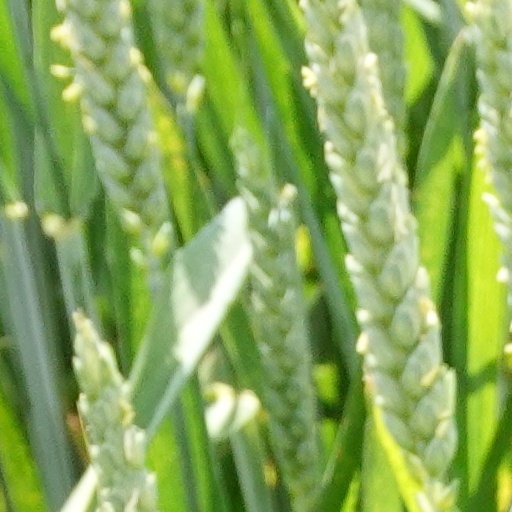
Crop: wheat